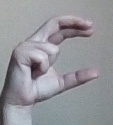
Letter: thal